Electric vehicle

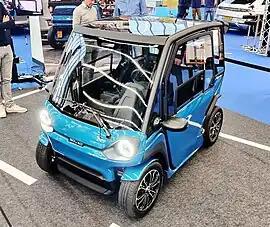
Neighborhood Electric Vehicle, Squad Solar NEV, with solar panel roof

Most large electric transport systems are powered by stationary sources of electricity that are directly connected to the vehicles through wires. Electric traction allows the use of regenerative braking, in which the motors are used as brakes and become generators that transform the motion of, usually, a train into electrical power that is then fed back into the lines. This system is particularly advantageous in mountainous operations, as descending vehicles can produce a large portion of the power required for those ascending. This regenerative system is only viable if the system is large enough to use the power generated by descending vehicles.